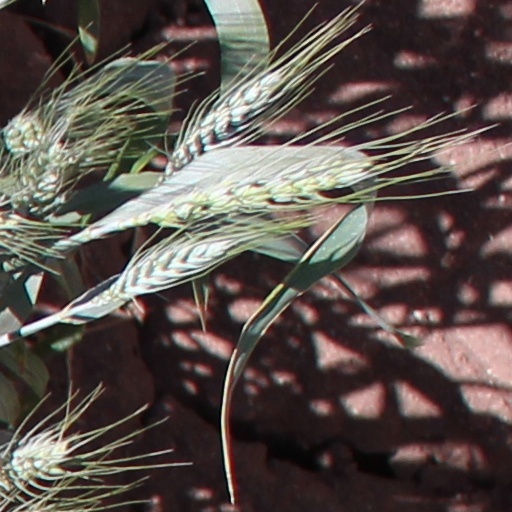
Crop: wheat